Caucasian Imamate

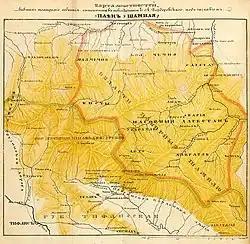
Map of Imamate in 1856.

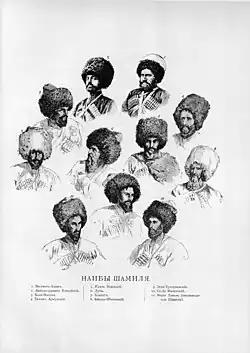
"Naibs of Imam Shamil" by Giorgio Corradini, 19th century

The Caucasian Imamate initially achieved significant victories against the Russian Empire, though early Russian military efforts were limited. Following its triumph over Napoleon in 1812, Russia initially dismissed the North Caucasian resistance as a minor "Asiatic" conflict. However, escalating Imamate successes prompted a full-scale Russian counteroffensive. In 1832, Imam Shamil and Ghazi Muhammad launched an unsuccessful attack on Vladikavkaz, a Russian fort whose name derived from + , lit. 'to rule the Caucasus'.